Special K

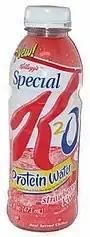
Special K protein water, launched in 2006 and then discontinued

In the US, Special K provides meal replacements in two forms: protein meal bars and protein shakes.